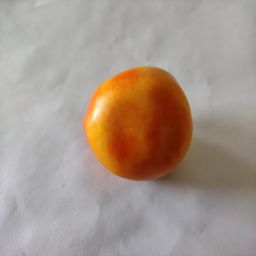
Crop: Tomato
Quality: Ripe